List of kings of Akkad

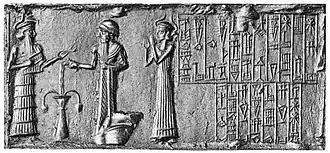
Cylindrical seal of Shulgi of Ur (r. 2094–2047 BC). The inscription titles him as "Shulgi, strong hero, King of Ur, King of Sumer and Akkad".

Although Akkad and what remained of its empire was destroyed, its power and prominence led to rulers of later Mesopotamian empires wishing to claim its prestige and legacy for themselves. Ur-Nammu, who founded the Neo-Sumerian Empire in the aftermath of the Gutian rule of Mesopotamia assumed the title "King of Sumer and Akkad". Although the title was meant to justify his rule over both southern (Sumer) and northern (Akkad) Mesopotamia, it also clearly connected Ur-Nammu to the old Akkadian kings, who may have been against linking Sumer and Akkad in such a fashion even though they had ruled both regions.